Code Name: S.T.E.A.M.

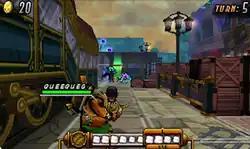
During the player's turn, characters are directly controlled from a third-person shooter style perspective.

"Code Name: S.T.E.A.M." is a turn-based strategy game controlled in the style of a third-person shooter, similar to Sega's "Valkyria Chronicles" series. The gameplay involves a team of characters controlled by the player known as the "Agents of S.T.E.A.M." facing off against an opposing team of alien invaders. For the player, both movement and attacking requires the use of "steam", a resource that depletes whenever a character moves around or uses their weapon, in the latter case depending on the type of weapon be used. By saving up the same amount of steam required for the character's weapon to be used, certain characters can perform "overwatch attacks" during the opponent's turn, letting them attack enemies that wander into their line of sight with the added potential to stun them for the rest of the turn. However, the opposing alien team can also perform this strategy, so caution is encouraged. Before each level, the player selects up to four characters, with more becoming available as the story progresses. Each character has their own unique primary weapon that suit different play styles and strategies and a secondary sub-weapon that can be swapped between characters before each level. Every character also has a unique innate ability that remains active even during the enemy's turn, such as moving around crates, passively buffing nearby allies, or surviving potentially lethal blows. Finally, each character has a unique special move that can be used once per level and does not cost any steam. These special moves range from area-of-effect attacks to temporarily buffing or healing party members.